Château de Vaugrenier

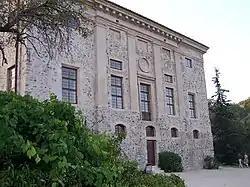
The Château de Vaugrenier in 2007

The Château de Vaugrenier, also known as the Manoir de Vaugrenier, is a historic mansion in Villeneuve-Loubet, France. It was built in the 17th and 18th centuries. It has been listed as an official historical monument by the French Ministry of Culture since 1992.